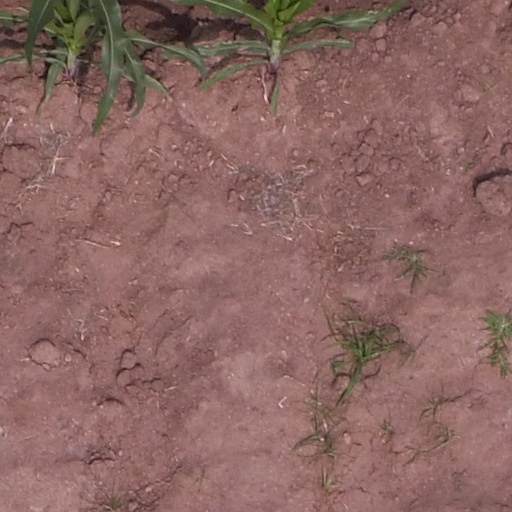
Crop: maize; corn